Mykhailo Omelianovych-Pavlenko

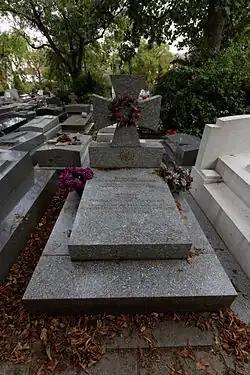
Grave in Père Lachaise Cemetery

During the German invasion of the Soviet Union, Pavlenko headed a Ukrainian nationalist militia, the Ukrainian Liberation Army, that aligned itself with the Axis Powers. At its peak, it had 80,000 members.